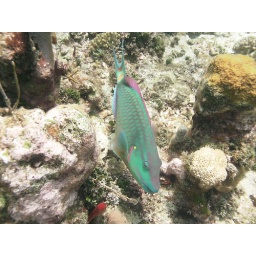
Stoplight parrot fish with more brilliant colors than the ones we were used to seeing in St. Thomas.